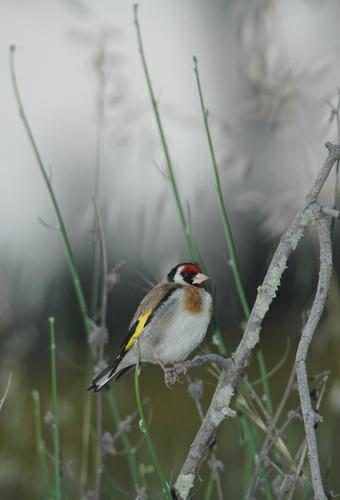
A photo of a european goldfinch